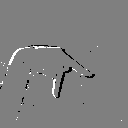
ASL letter: p